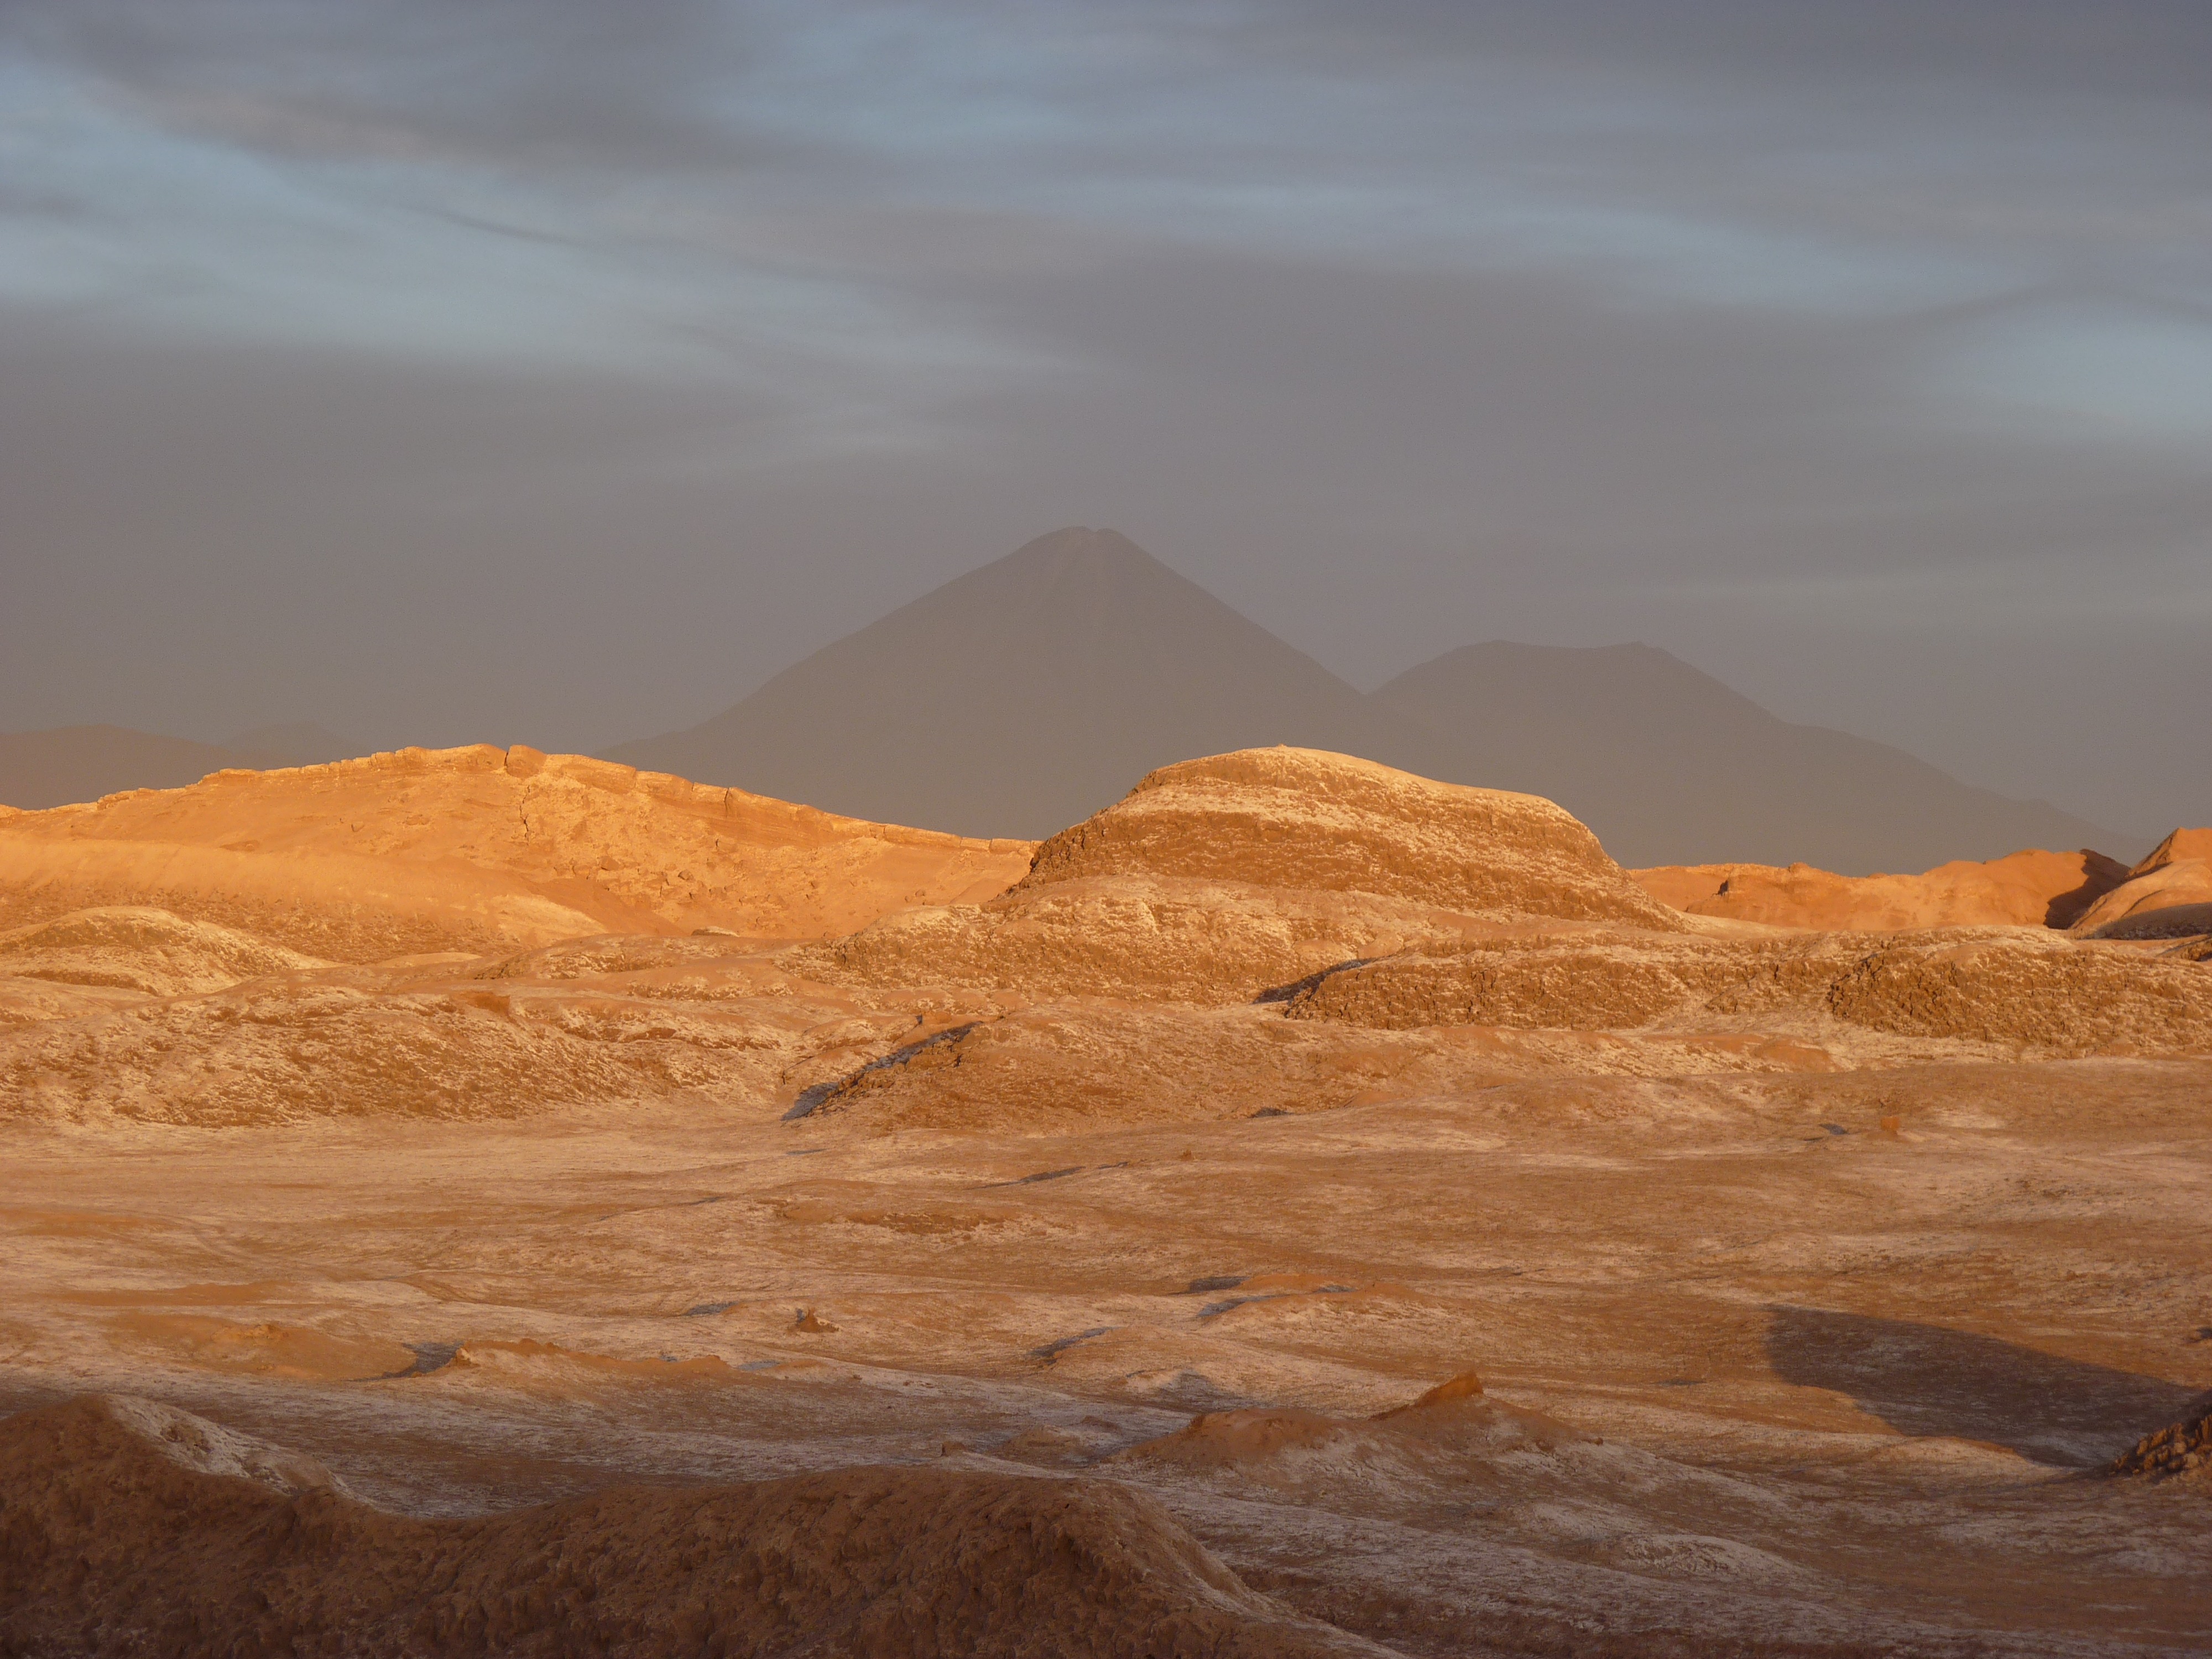
landscape, nature, outdoor, rock, wilderness, mountain, cloud, sunrise, sunset, morning, hill, desert, view, dawn, valley, land, formation, wild, environment, scenic, natural, scenery, plain, chile, geology, badlands, plateau, wadi, butte, landform, moon valley, natural environment, geographical feature, aeolian landform, mountainous landforms